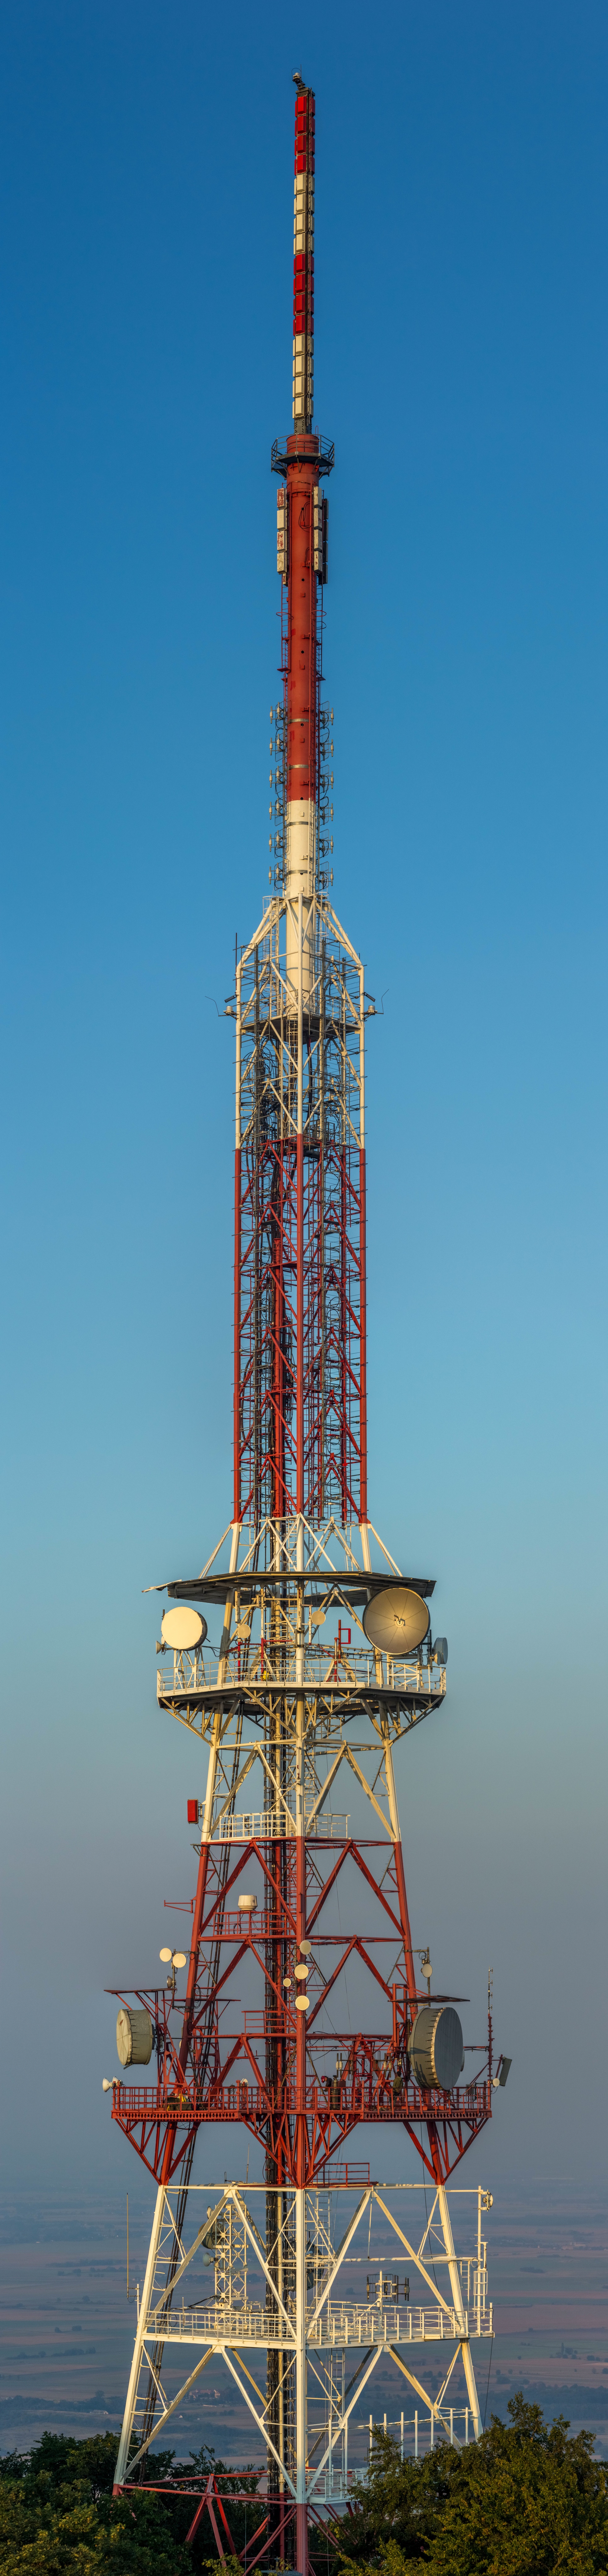
skyscraper, vehicle, tower, mast, landmark, spire, drilling rig, offshore drilling